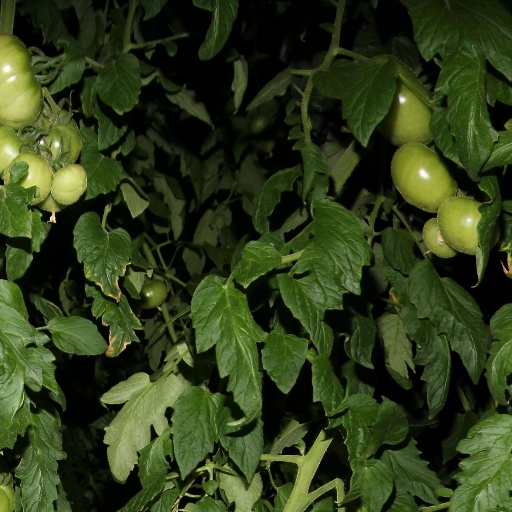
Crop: tomato